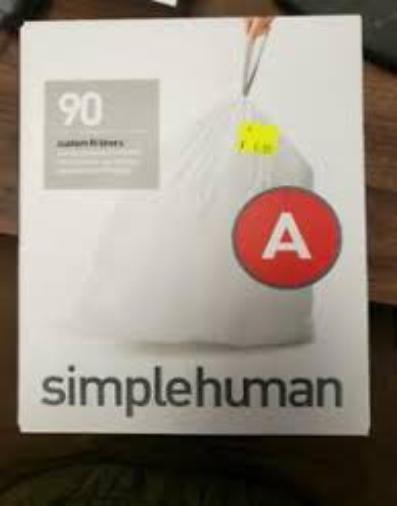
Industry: Necessities